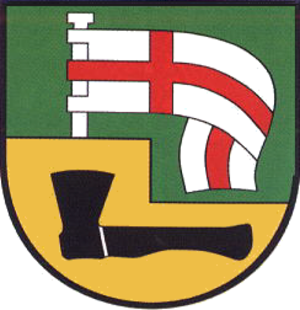
Dieterode est une commune allemande située dans l'arrondissement d'Eichsfeld en Thuringe.